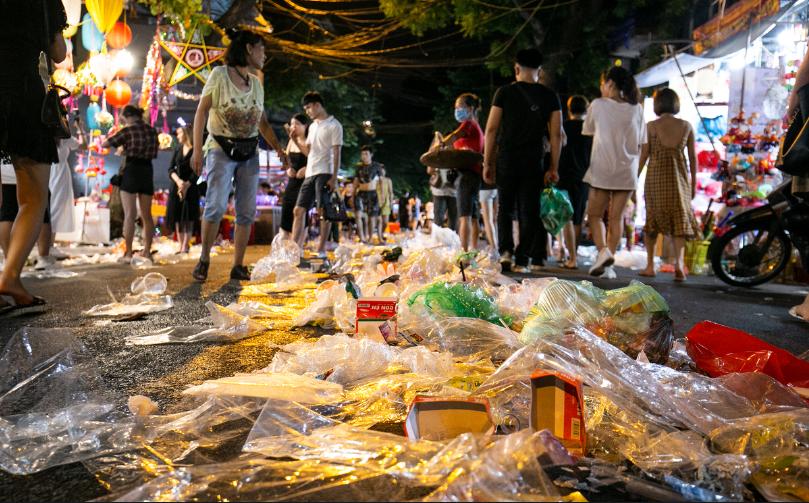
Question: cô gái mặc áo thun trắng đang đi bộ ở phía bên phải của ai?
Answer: cô gái mặc áo thun trắng đang đi bộ ở phía bên phải của nam thanh niên mặc quần áo màu đen